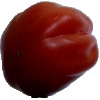
Label: tomato_heart